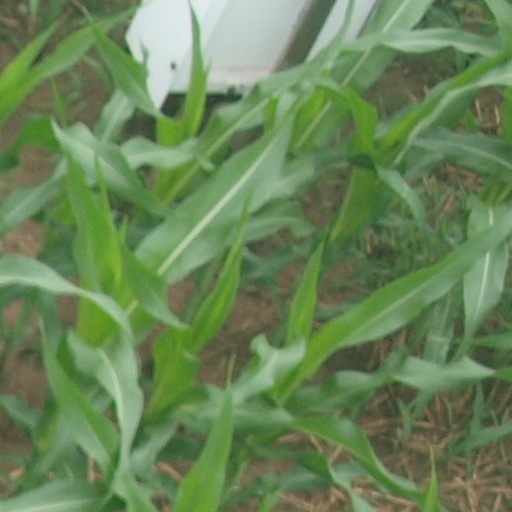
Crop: maize; corn